Defence of Iceland

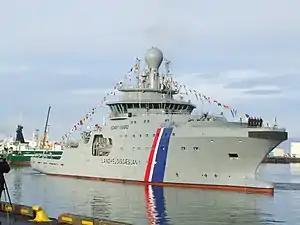
Icelandic Flagship ICGV Þór, 27 October 2011, Reykjavík

Iceland's defence forces consist of the Icelandic Coast Guard, which patrols Icelandic waters and monitors its airspace, and other services such as the National Commissioner's National Security and the Special Unit of the National Police Commissioner. Iceland maintains no standing army, the only NATO member for which this is the case.